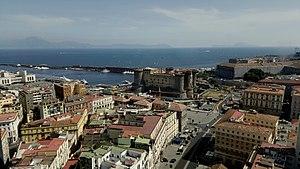
Les places de Naples ont une valeur artistique, historique, architecturale et touristique remarquable ; leur histoire accompagne celle de la ville depuis des siècles, elles ont toujours fait partie intégrante de la vie urbaine, des marchés ou des grands événements publics et politiques : elles constituent un élément de charme supplémentaire de la ville.